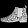
Label: Ankle boot